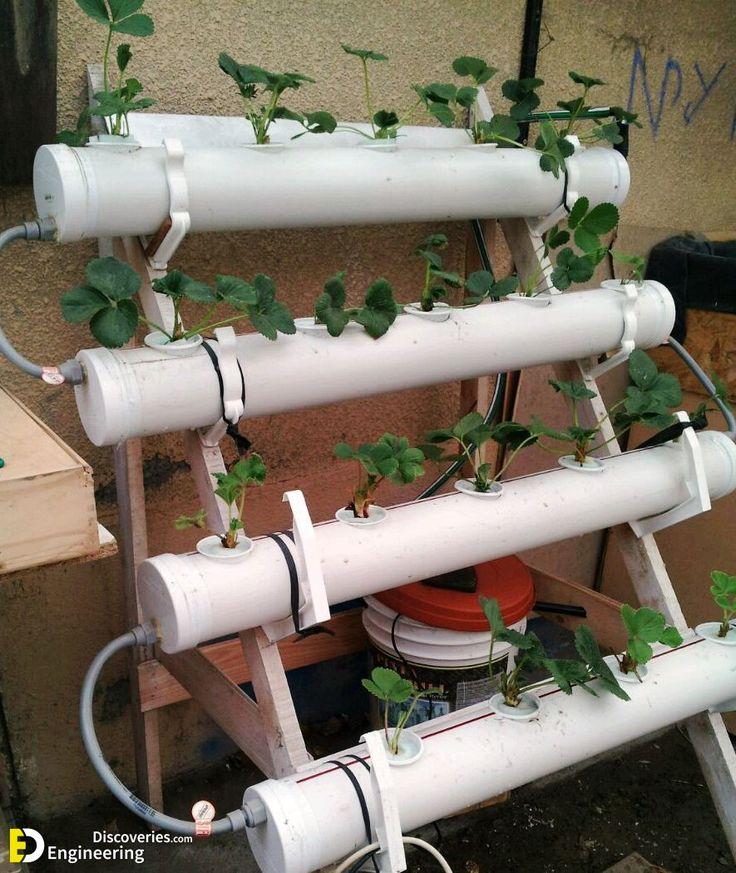
Tunaona mfumo wa kilimo cha [cs]hydroponics[cs] uliotengenezwa kwa mabomba meupe, yaliyopangwa kwa usawa kwenye fremu ya mbao. Kila bomba lina matundu ambamo mimea midogo ya strawberry imepandwa, majani yake yakiwa ya kijani kibichi. Mabomba yana mifumo ya maji inayopita ndani ,ikionyesha mbinu ya kisasa ya kilimo. Chini, kuna ndoa zinazokusanya maji.